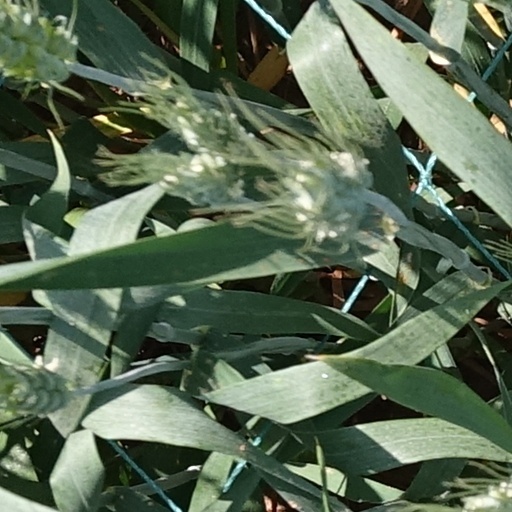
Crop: wheat